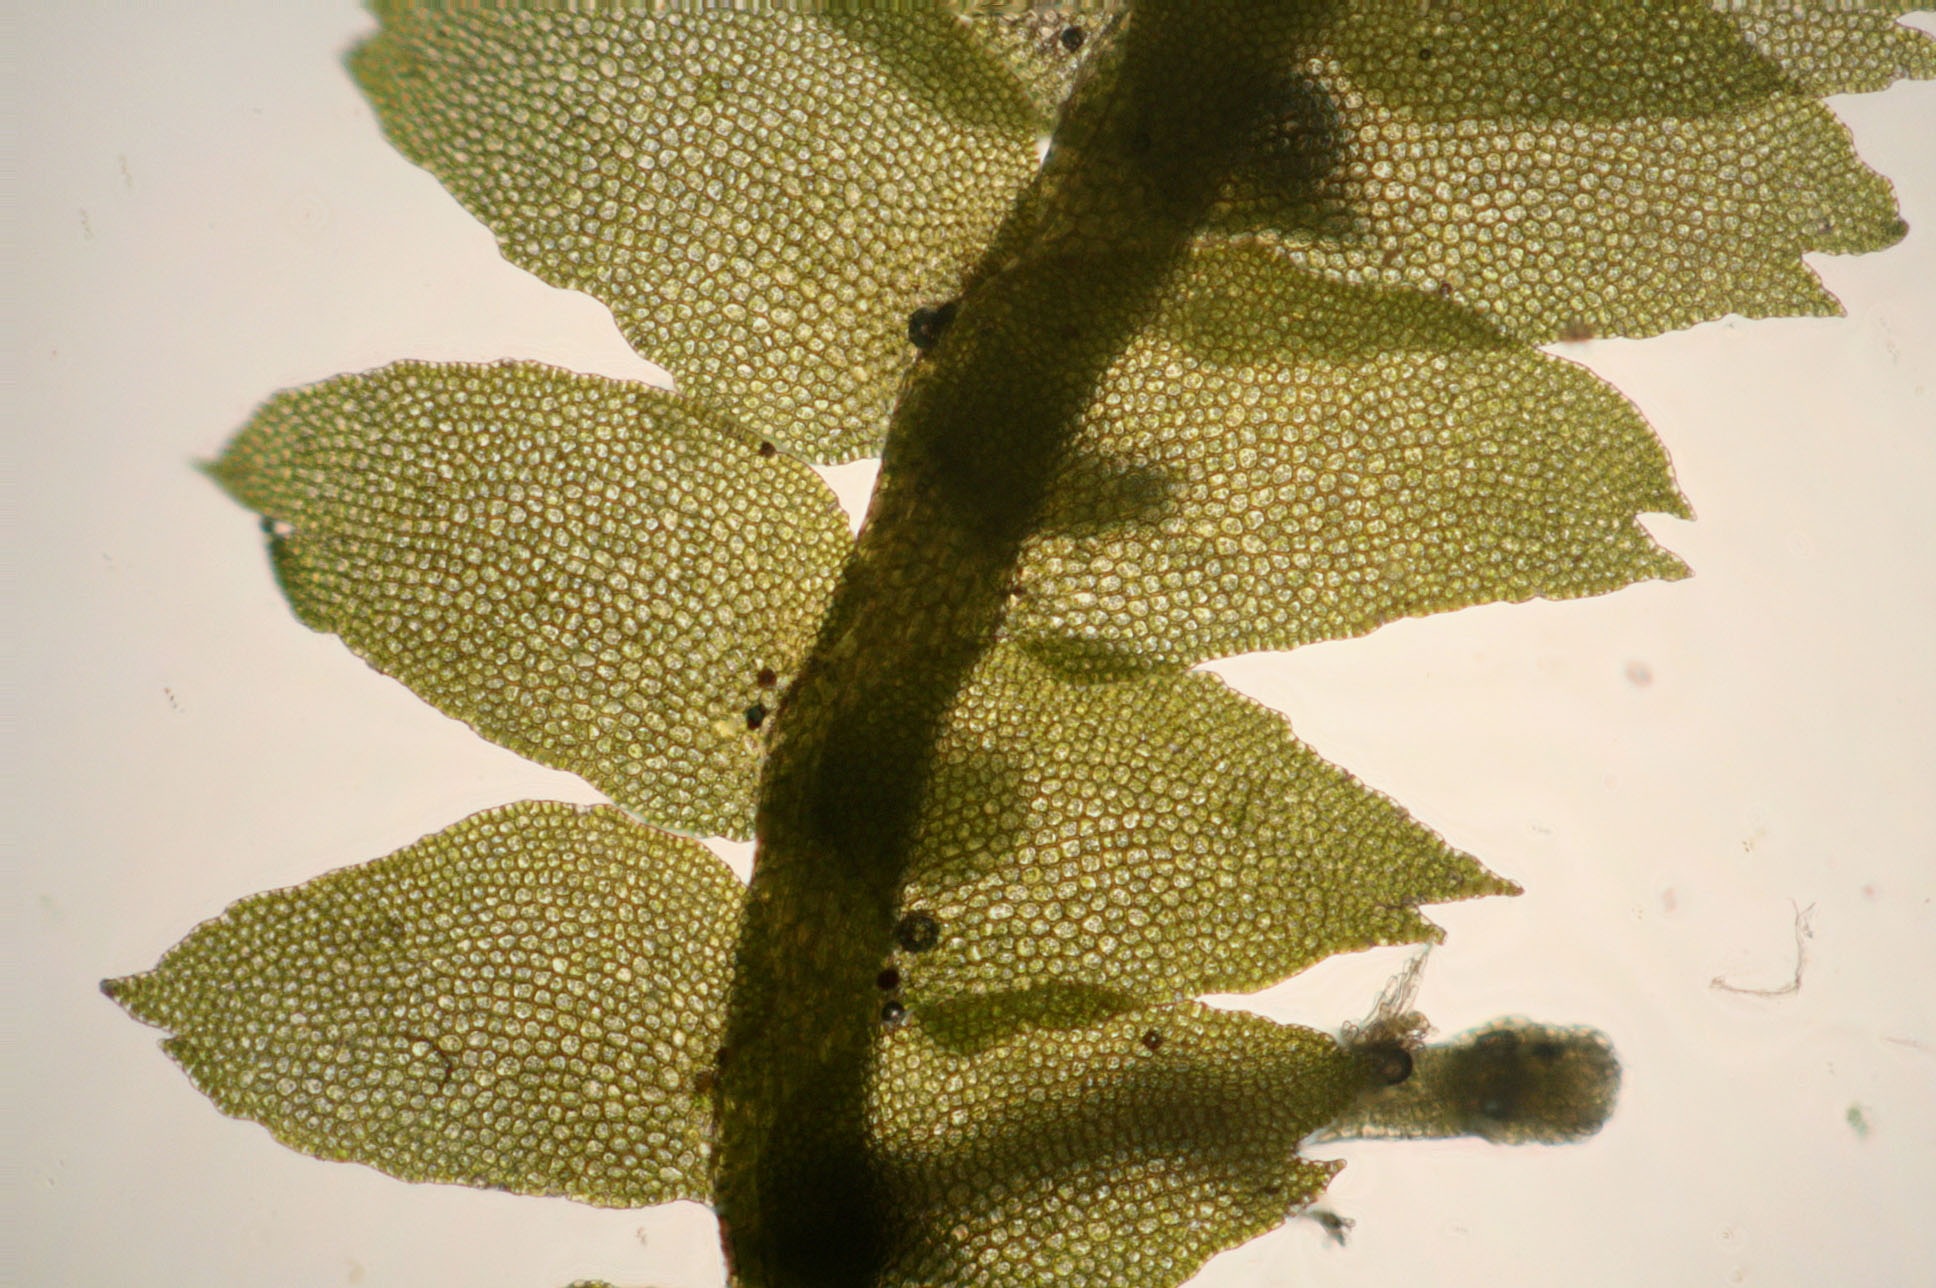
tree, plant, leaf, flower, food, green, produce, botany, flora, shrub, plantae, flaccida, macro photography, flowering plant, liverwort, marchantiophyta, plant stem, land plant, bazzania, lepidoziaceae, jungermanniales, jungermanniopsida